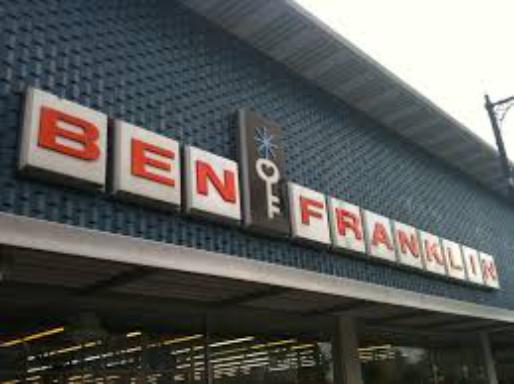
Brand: Ben Franklin Stores
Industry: Necessities